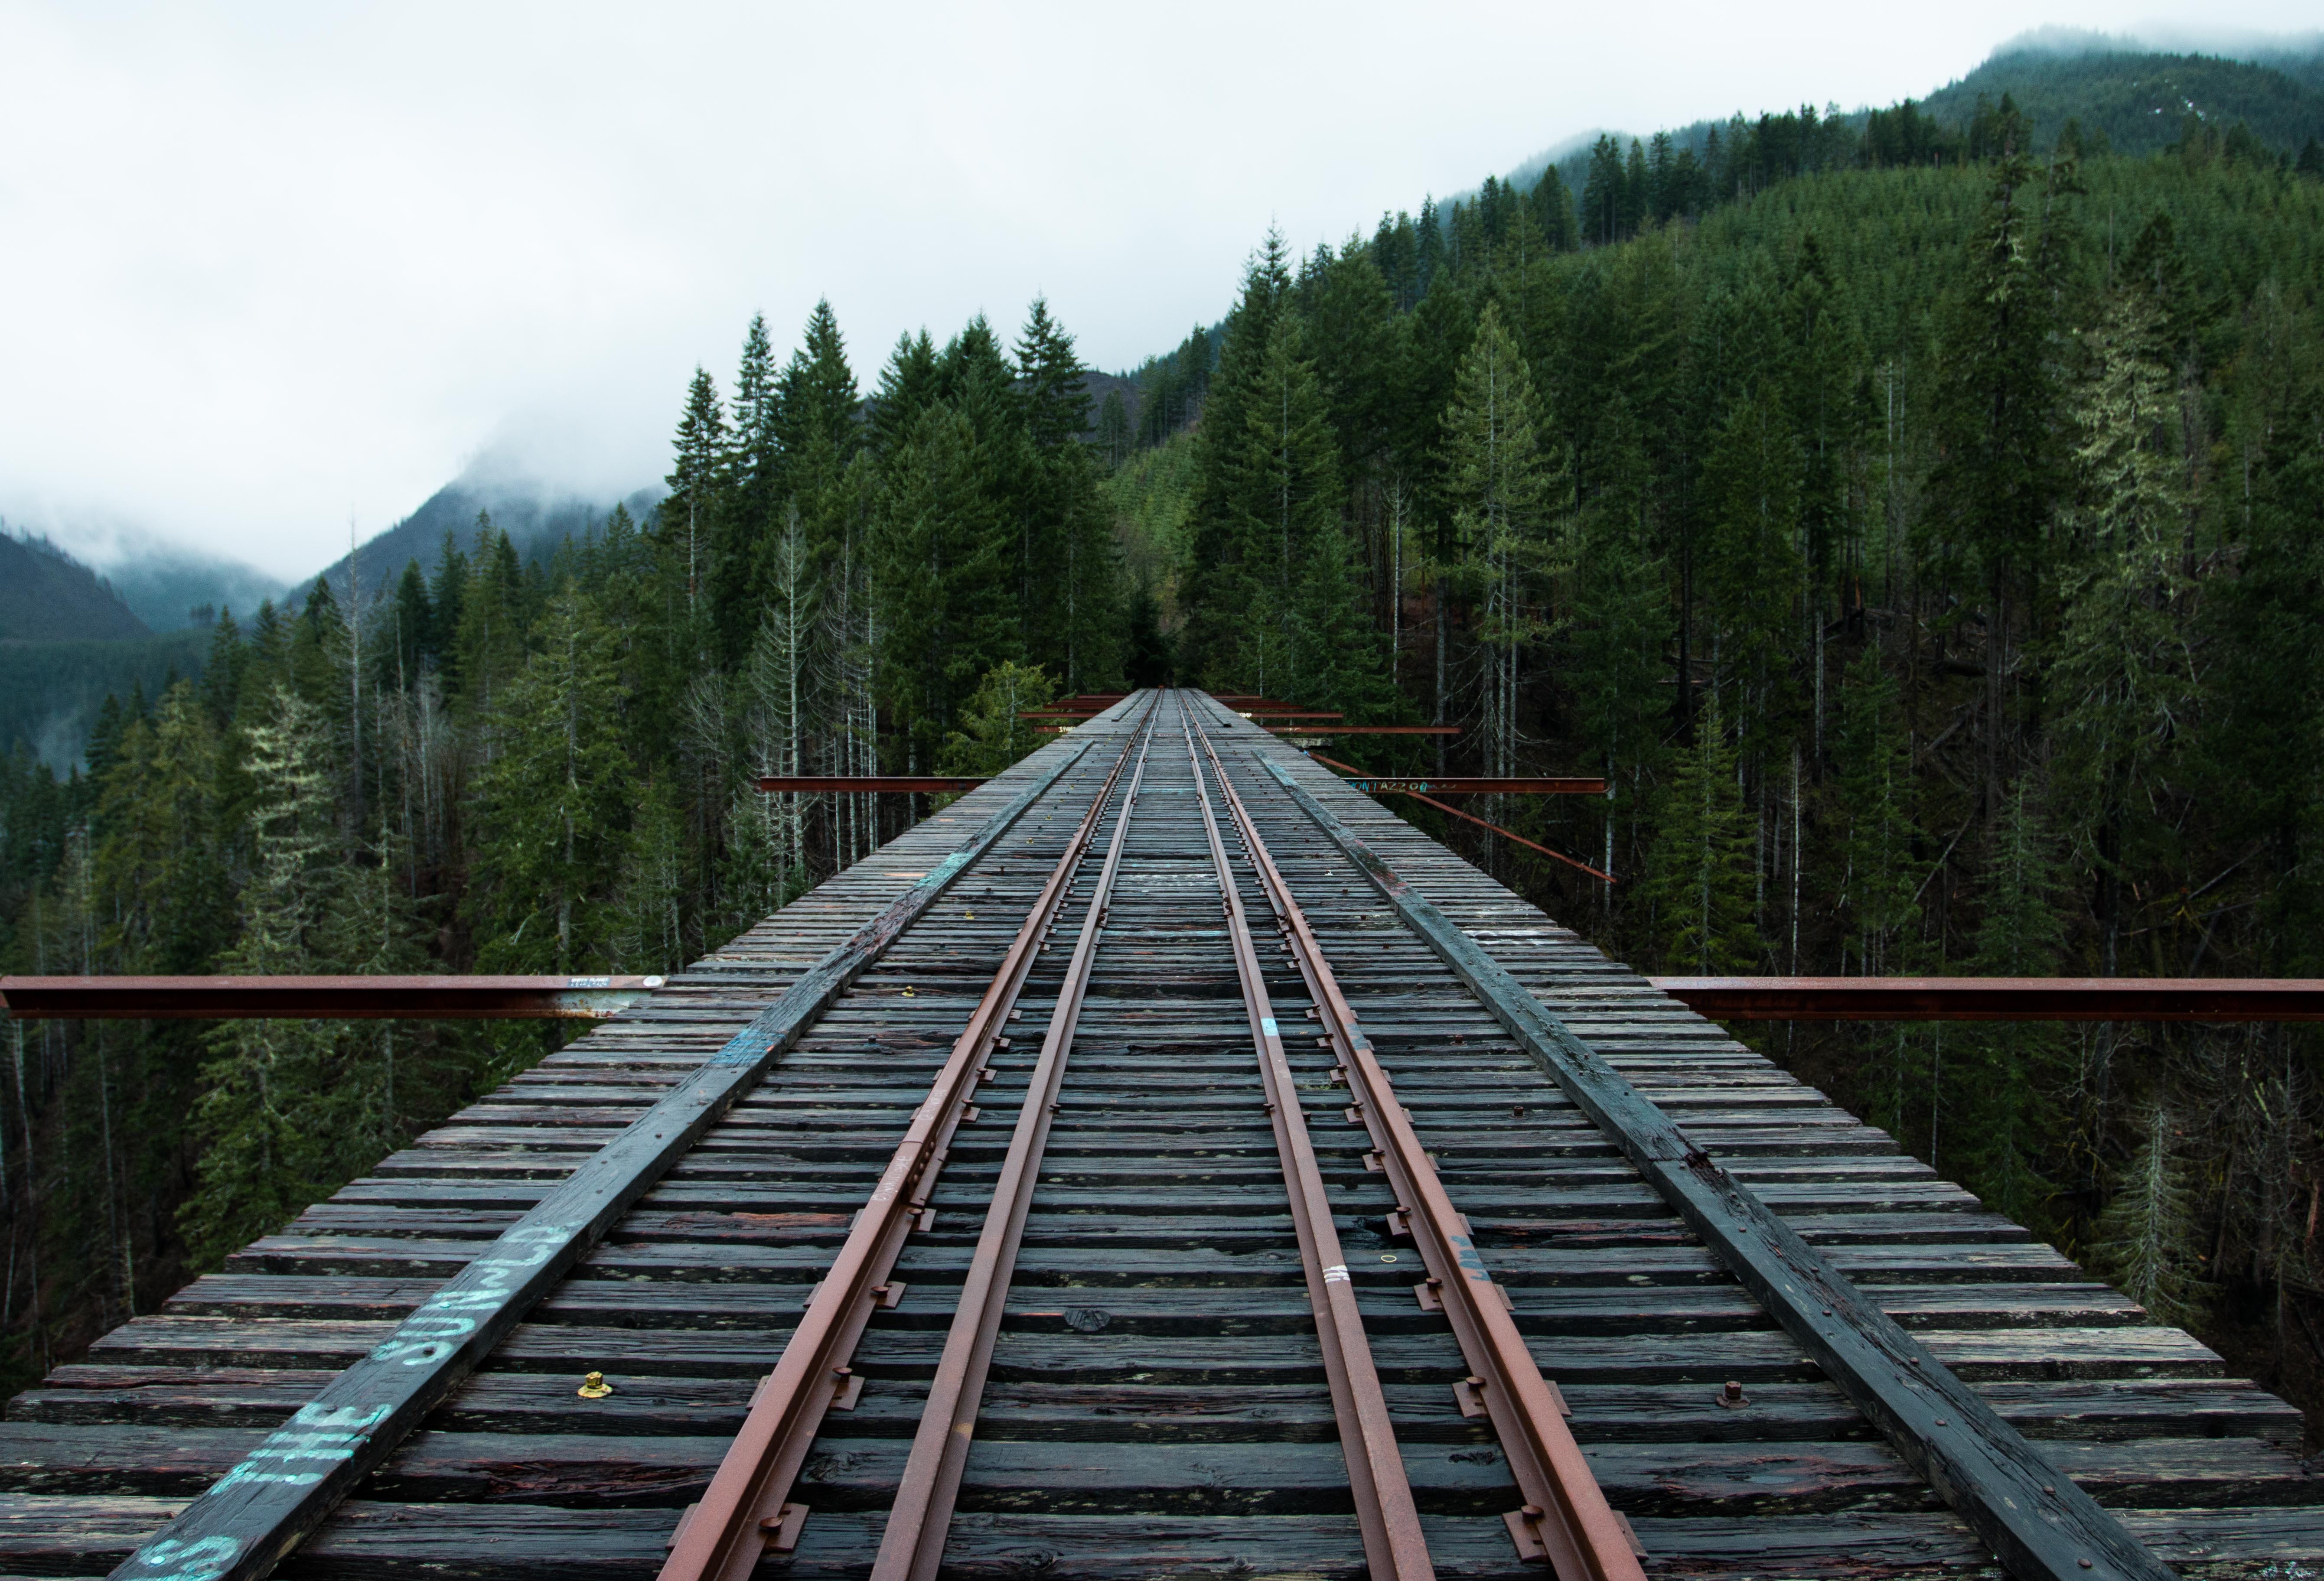
mountain, track, bridge, transport, vehicle, rail transport, rolling stock, nonbuilding structure